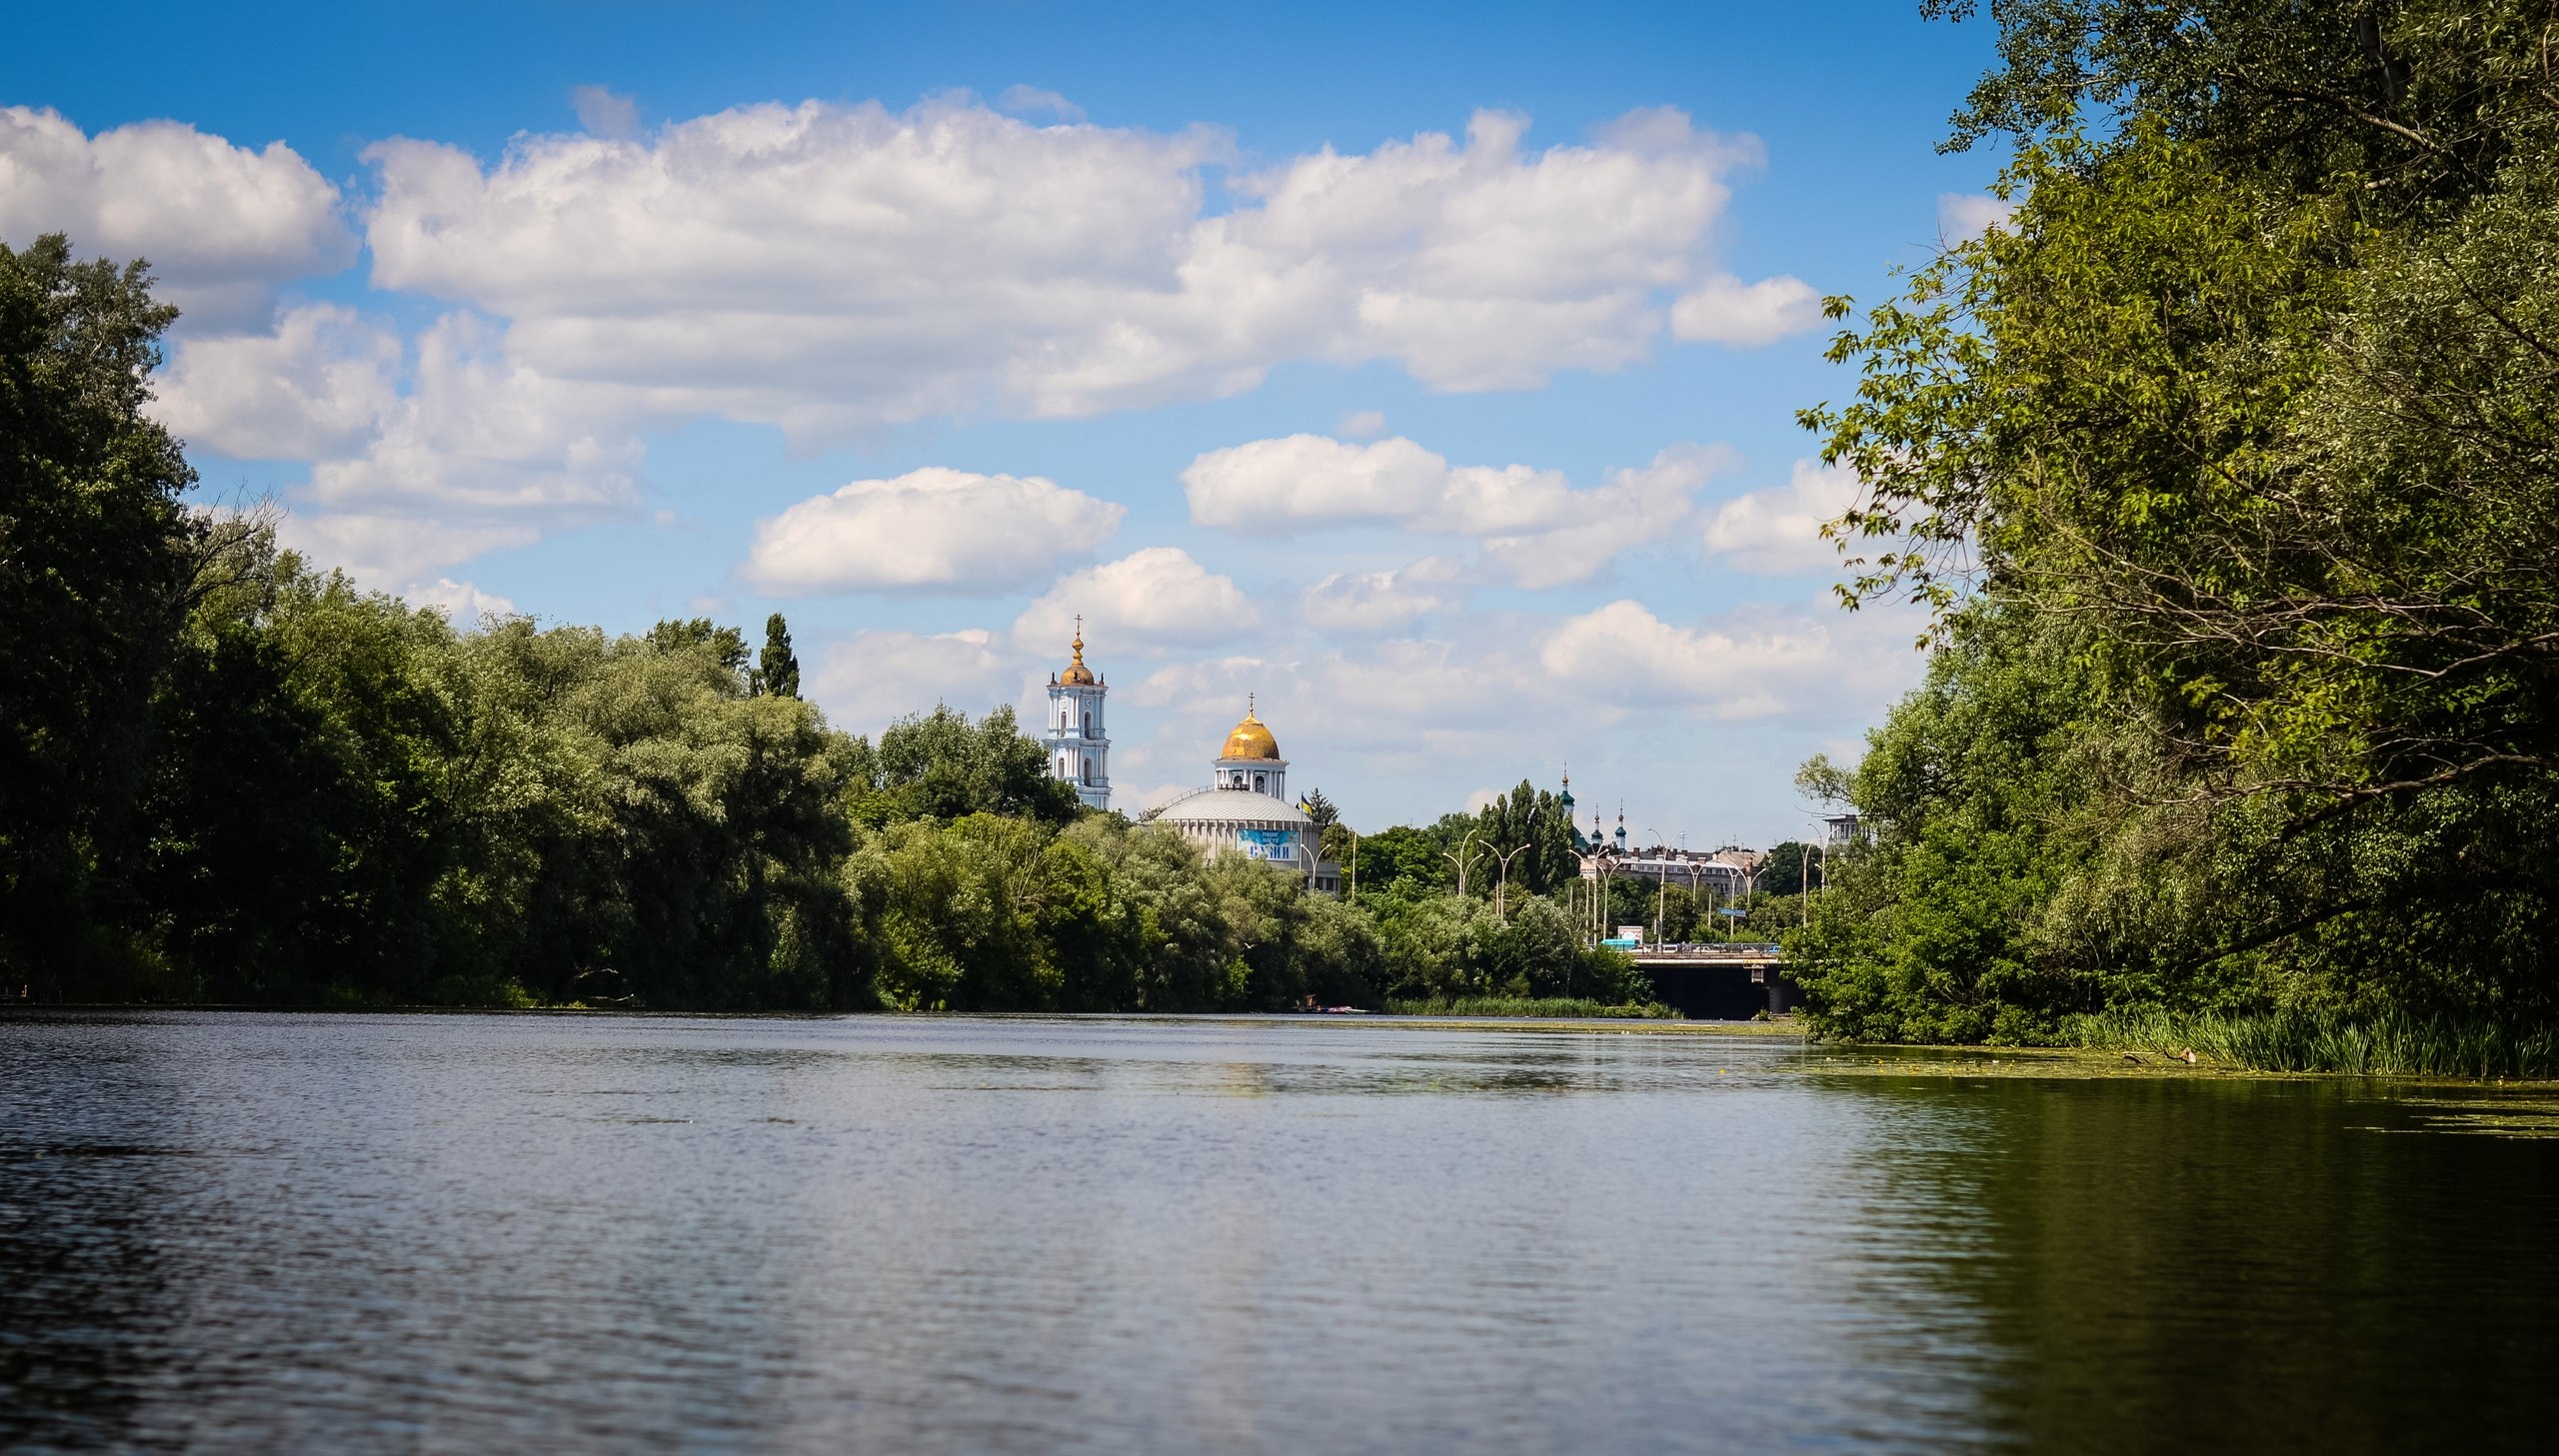
landscape, tree, water, nature, cloud, lake, city, river, pond, reflection, park, cathedral, reservoir, waterway, body of water, trees, small river, scrip, woody plant